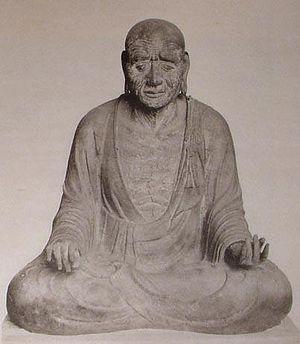
Oka-dera est un important temple bouddhiste de la région historique d'Asuka dans la préfecture de Nara au Japon. Son nom formel est Ryūgai-ji et il est associé à la secte Shingon-Buzan.
L'introduction du bouddhisme au Japon en provenance du royaume coréen de Baekje au milieu du VIᵉ siècle entraîne une renaissance de la sculpture japonaise. Des moines bouddhistes, des artisans et des lettrés s'installent autour de la capitale dans la province de Yamato et transmettent leurs techniques aux artisans locaux. Tout naturellement, les premières sculptures japonaises des époques Asuka et Hakuhō montrent de fortes influences de l'art continental et se caractérisent d'abord par des yeux en amande, des lèvres en forme de croissant tournées vers le haut et des plis dans les vêtements disposés symétriquement. L'atelier du sculpteur Tori Busshi, fortement influencé par le style des Wei du nord, produit des œuvres qui illustrent ces caractéristiques. La triade de Shaka Nyorai et le Guze Kannon au Hōryū-ji en sont d'excellents exemples. À la fin du VIIᵉ siècle, le bois remplace le bronze et le cuivre. Au début de la dynastie Tang, un plus grand réalisme s'exprime par des formes plus pleines, des fentes longues et étroites pour les yeux, des traits de visage plus doux, des vêtements fluides et embellis avec des ornements tels que des bracelets et des bijoux.